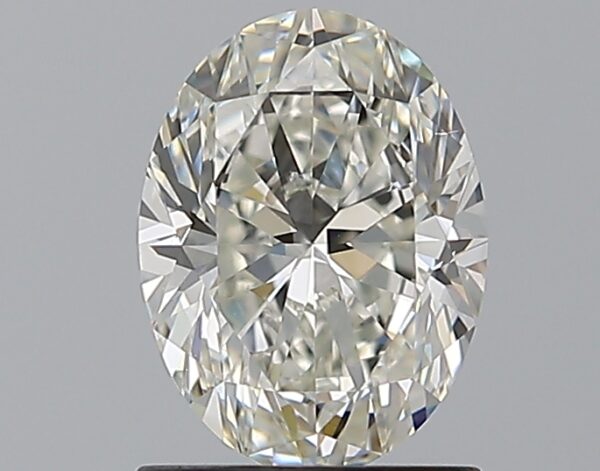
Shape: oval
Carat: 1.21
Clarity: SI1
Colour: I
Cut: EX
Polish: EX
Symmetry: VG
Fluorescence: N
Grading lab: GIA
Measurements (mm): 8.03 x 5.99 x 3.82